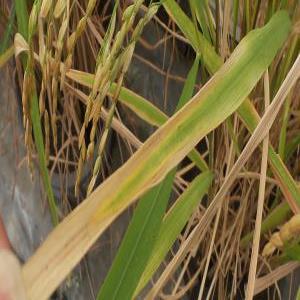
Disease: Bacterialblight